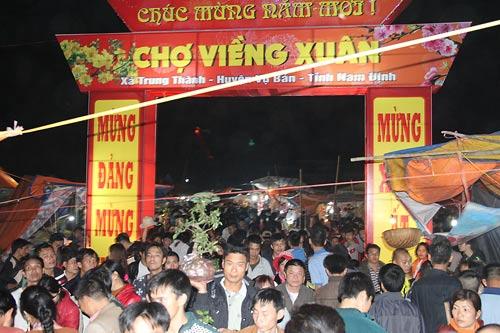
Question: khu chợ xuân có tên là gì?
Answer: khu chợ xuân có tên là chợ viềng xuân